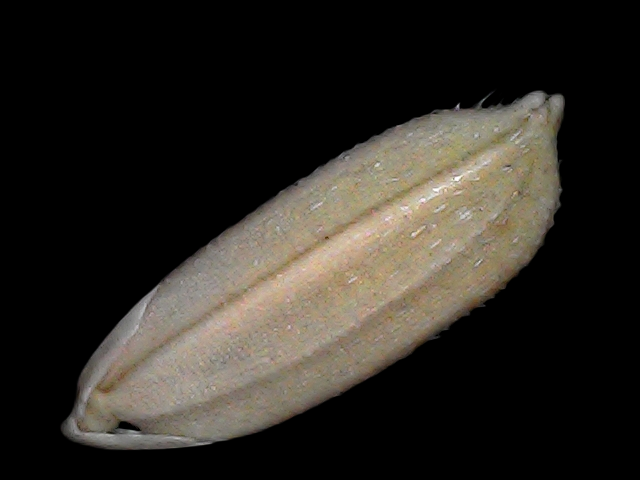
Rice variety: Br22